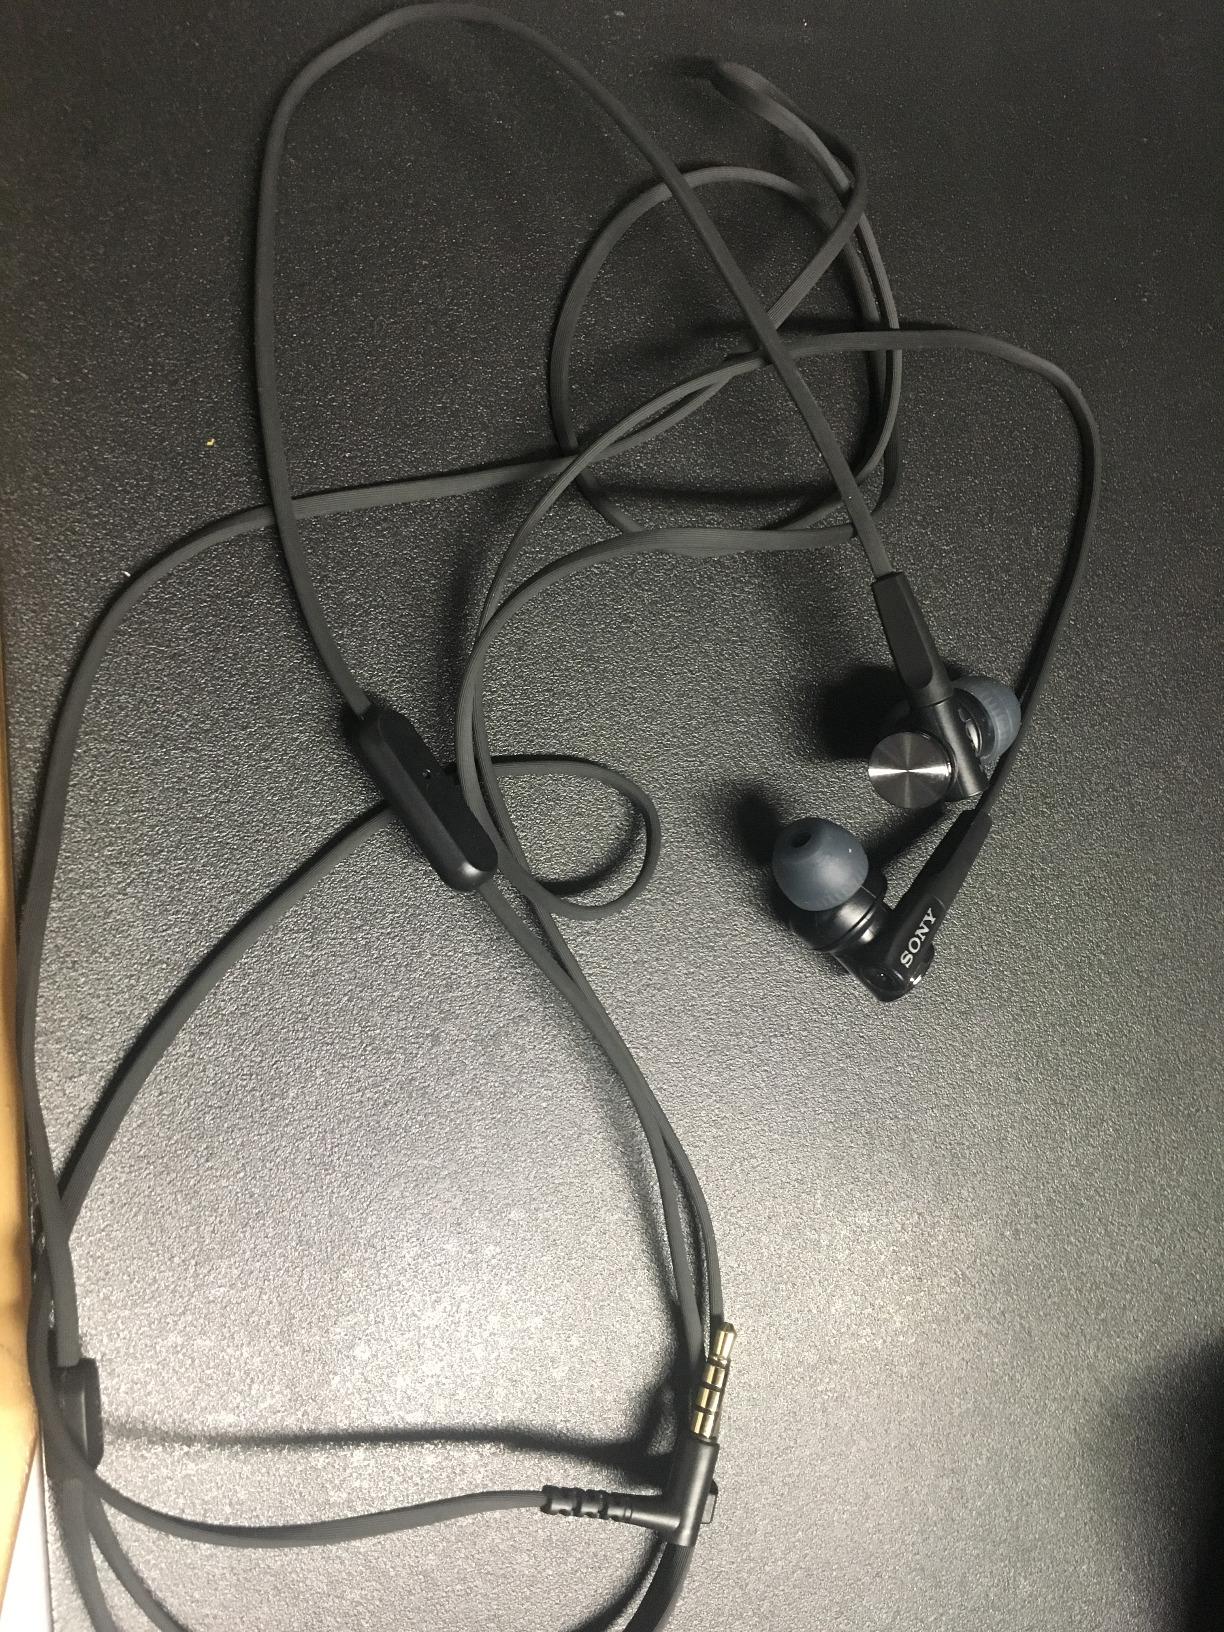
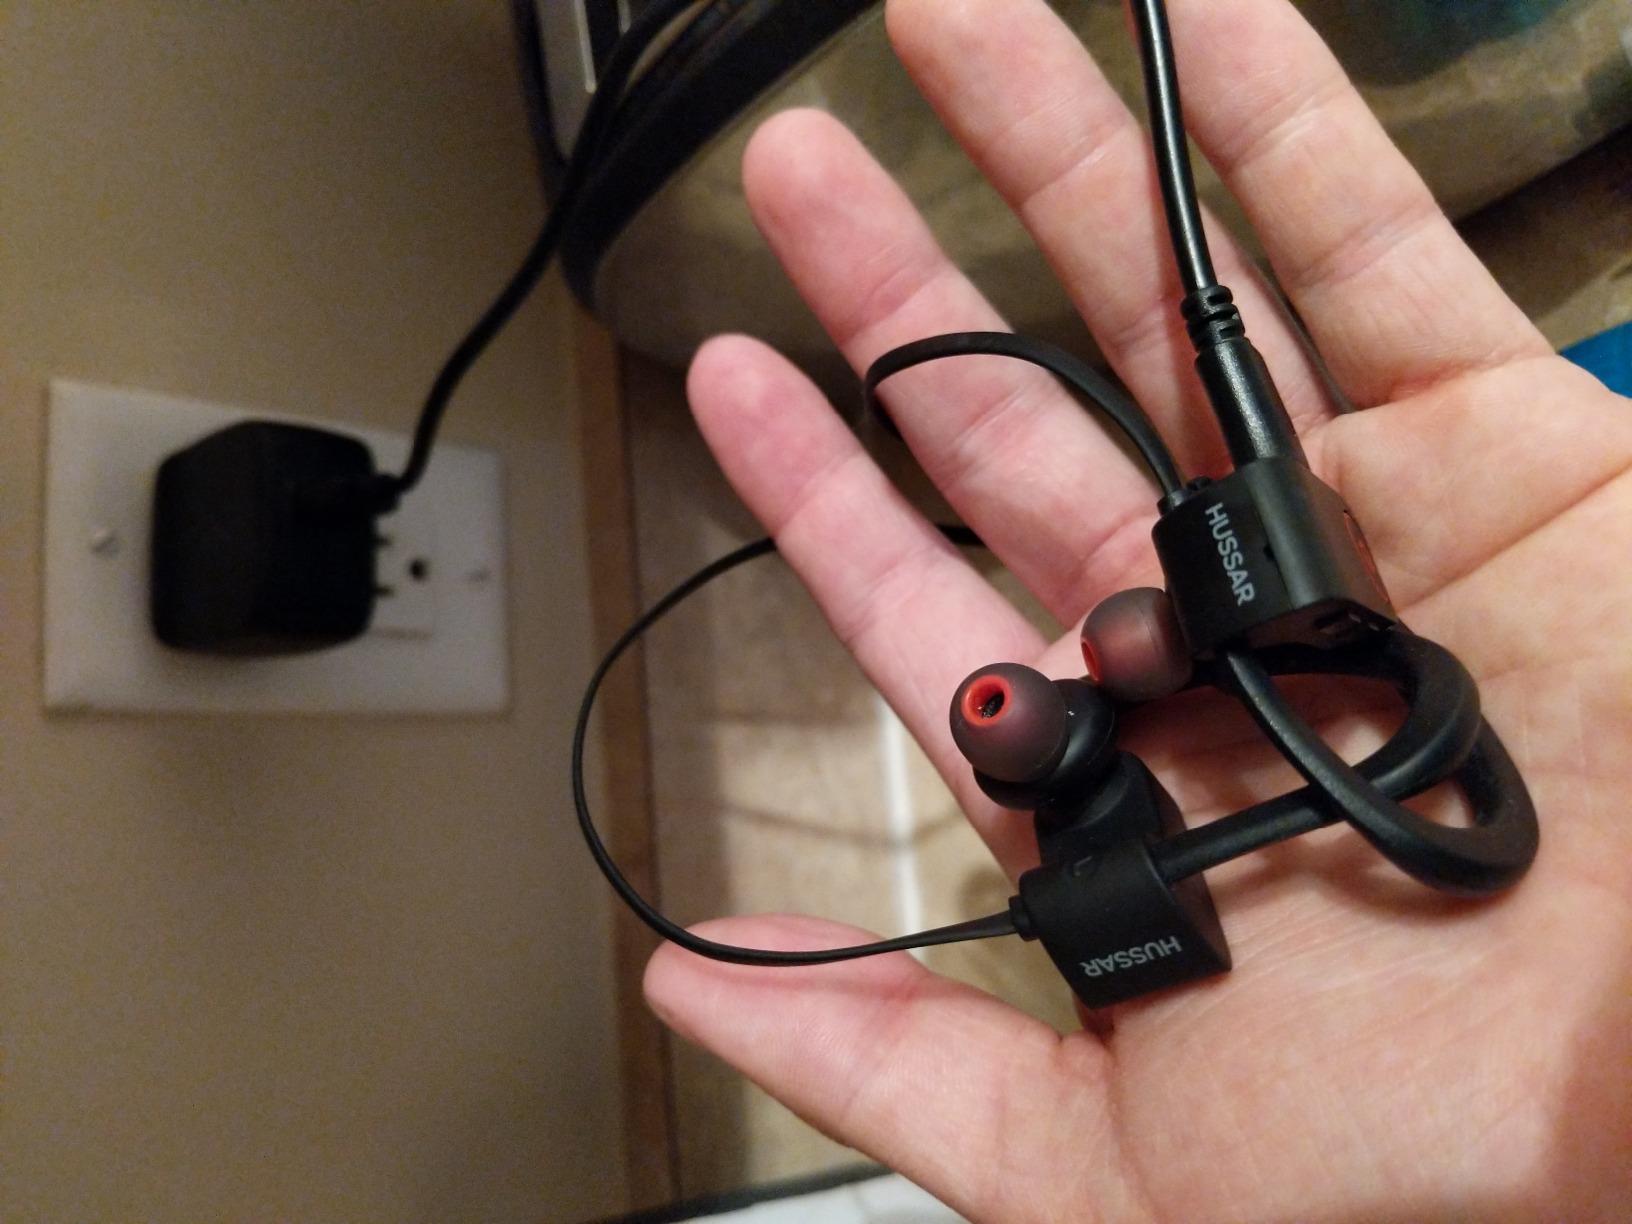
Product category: headphones
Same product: no